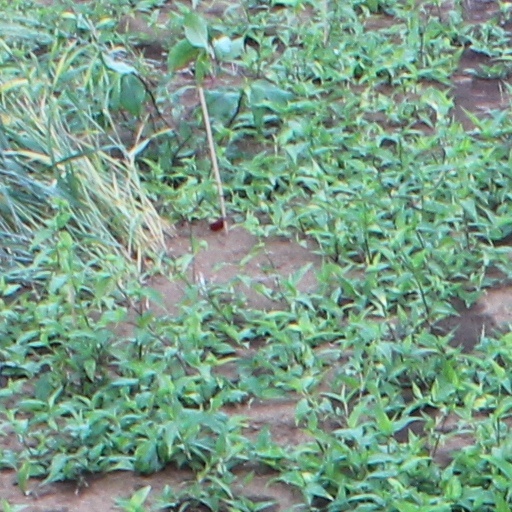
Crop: wheat